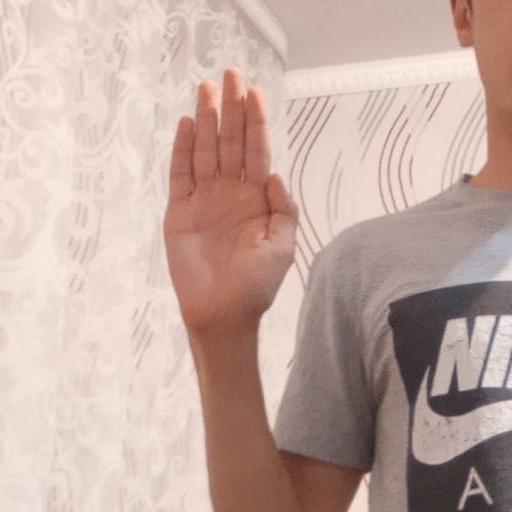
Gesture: stop